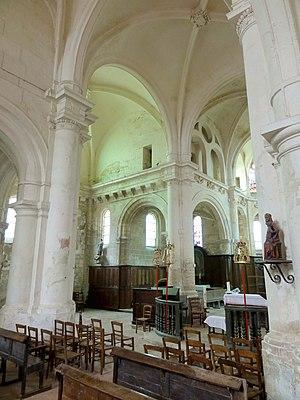
L’église Notre-Dame est une église catholique paroissiale située à Épiais-Rhus, dans le Val-d'Oise. C'est un vaste édifice de style Renaissance, sans commune mesure avec le modeste village, qui a été édifié d'un seul jet entre 1570 et 1590 selon les plans du maître-maçon Nicolas Le Mercier. Dans le département, c'est l'une des rares églises tout à fait homogènes de cette époque. Son style très dépouillé est en rupture avec les premiers édifices Renaissance de la région, et préfigure l'architecture classique. Des influences gothiques persistent néanmoins, comme le montrent le voûtement d'ogives, les nervures pénétrantes des voûtes, l'ordonnancement des élévations et le plan cruciforme. À l'extérieur, seul le clocher avec sa coupole en pierre est remarquable. À l'intérieur, le grand retable baroque et la frise des Apôtres et Évangélistes, qui orne le chœur, retiennent surtout l'attention. Une frise tout à fait semblable existe en l'église Saint-Aubin d'Ennery, dont le transept et le chœur sont identiques à l'extérieur, mais richement décorés à l'intérieur. L'église Notre-Dame a été classée aux monuments historiques par arrêté du 23 septembre 1911.